Hundred of Mudla Wirra

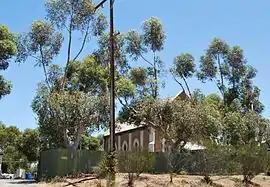
Former church at Templers on the hundred's eastern boundary

The Hundred of Mudla Wirra is a cadastral unit of hundred located on the northern Adelaide Plains of South Australia, first proclaimed in 1847. The hundred is bounded on the north by the Light River and on the south by the Gawler River.